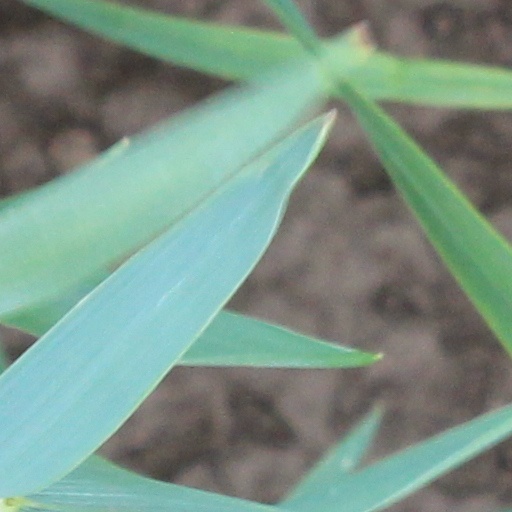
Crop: wheat